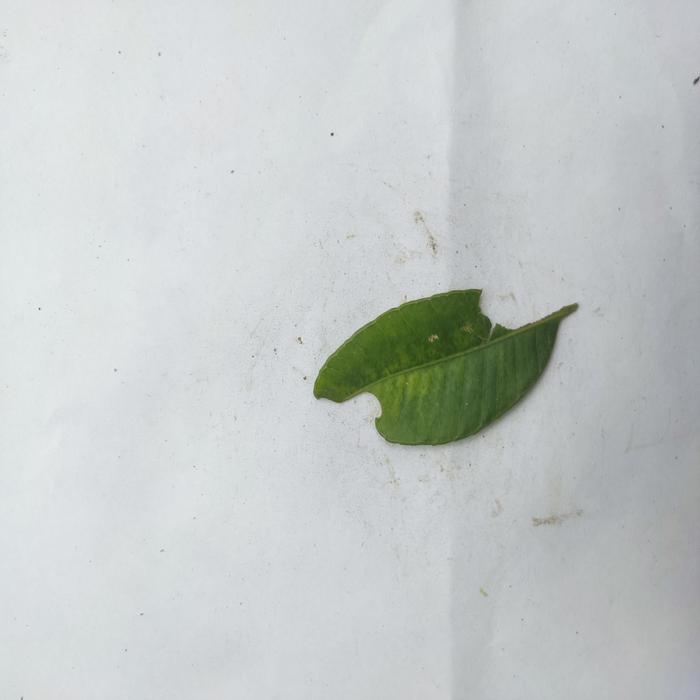
Crop: Hog Plum
Leaf condition: Anthracnose